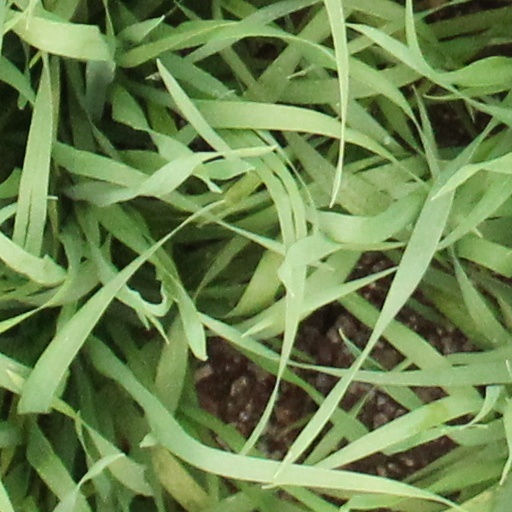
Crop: wheat